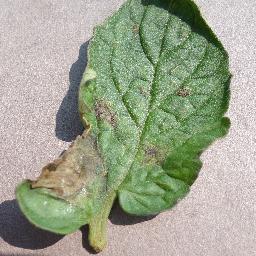
Label: Tomato___Late_blight